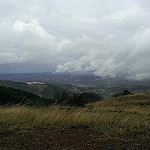
Label: mountain